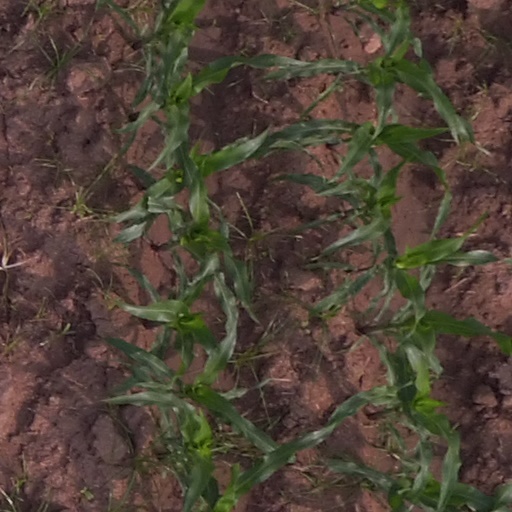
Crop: maize; corn